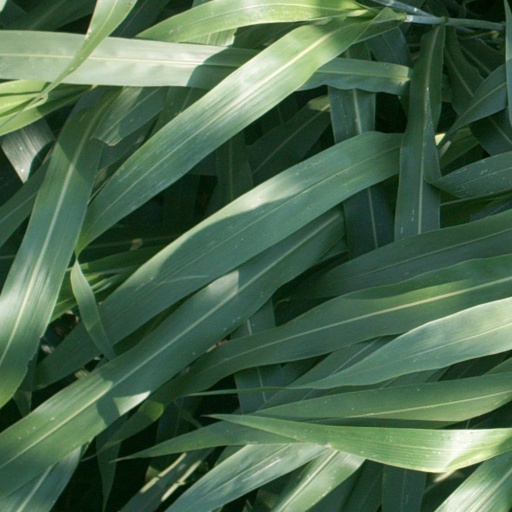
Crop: sorghum